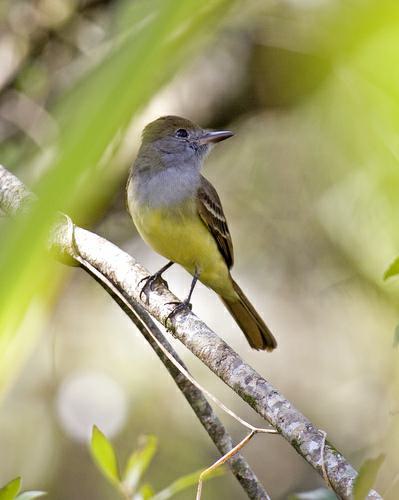
A photo of a great crested flycatcher